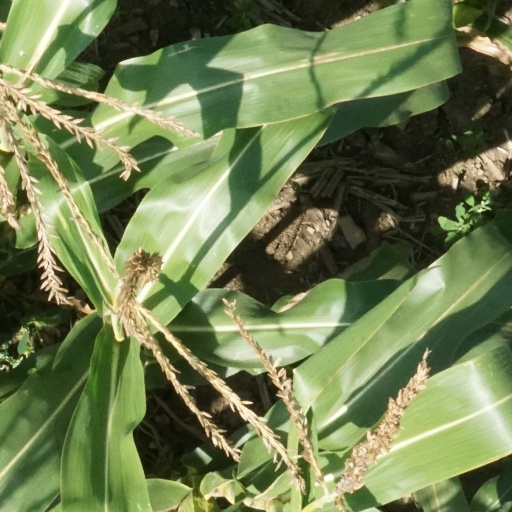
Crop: maize; corn